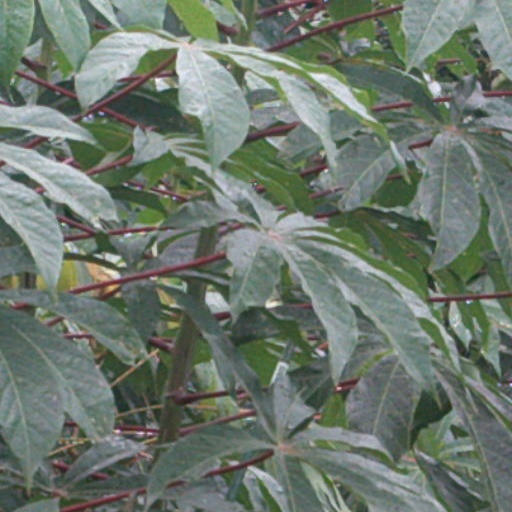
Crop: cassava